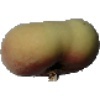
Label: Peach Flat 1